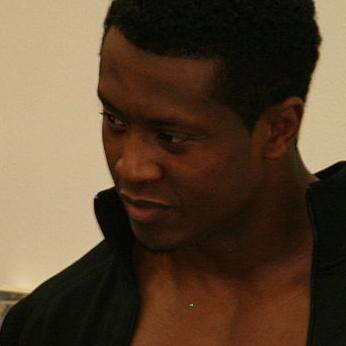
Age: 33